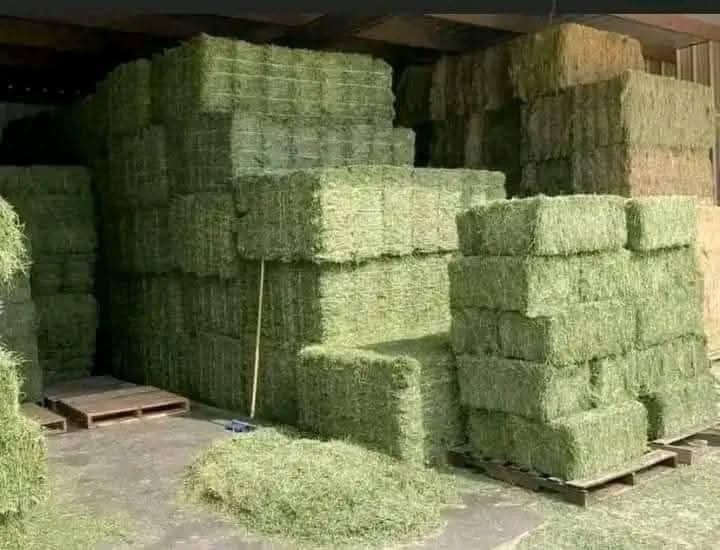
Kanda kubwa ya majani imepangwa kwenye sehemu moja ikitumiwa kama chakula cha mifugo wakati wa msimu wa ukame. Mara nyingi ng'ombe wakila majani haya huwa wanatoa maziwa nyingi.